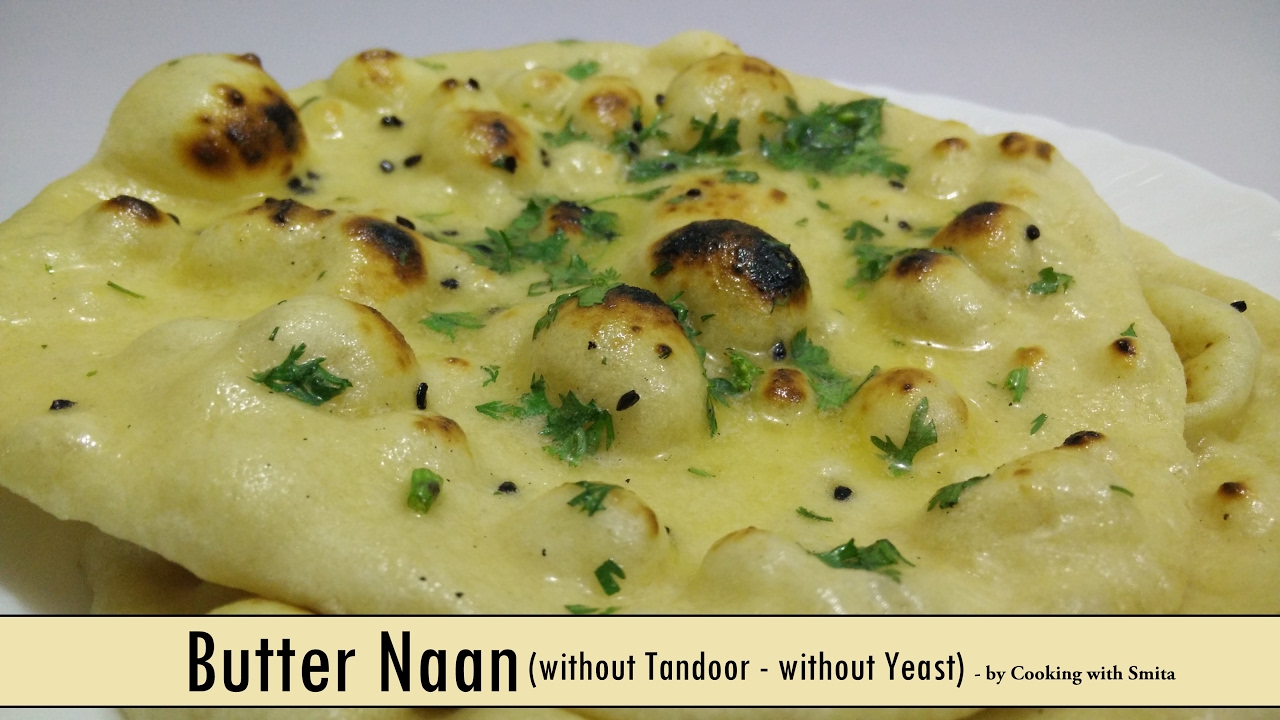
Dish: butter_naan